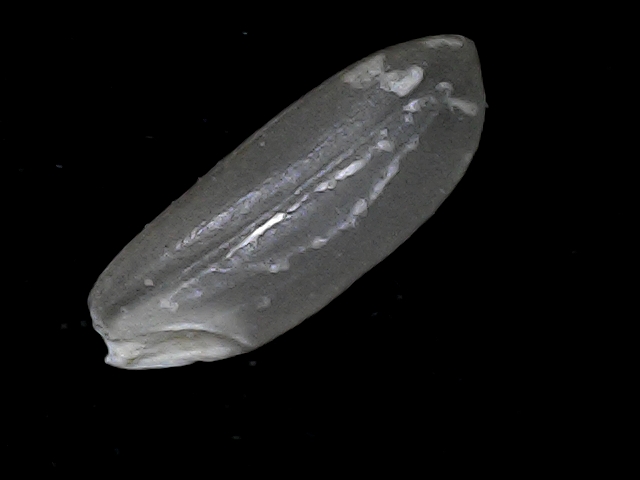
Rice variety: BD93